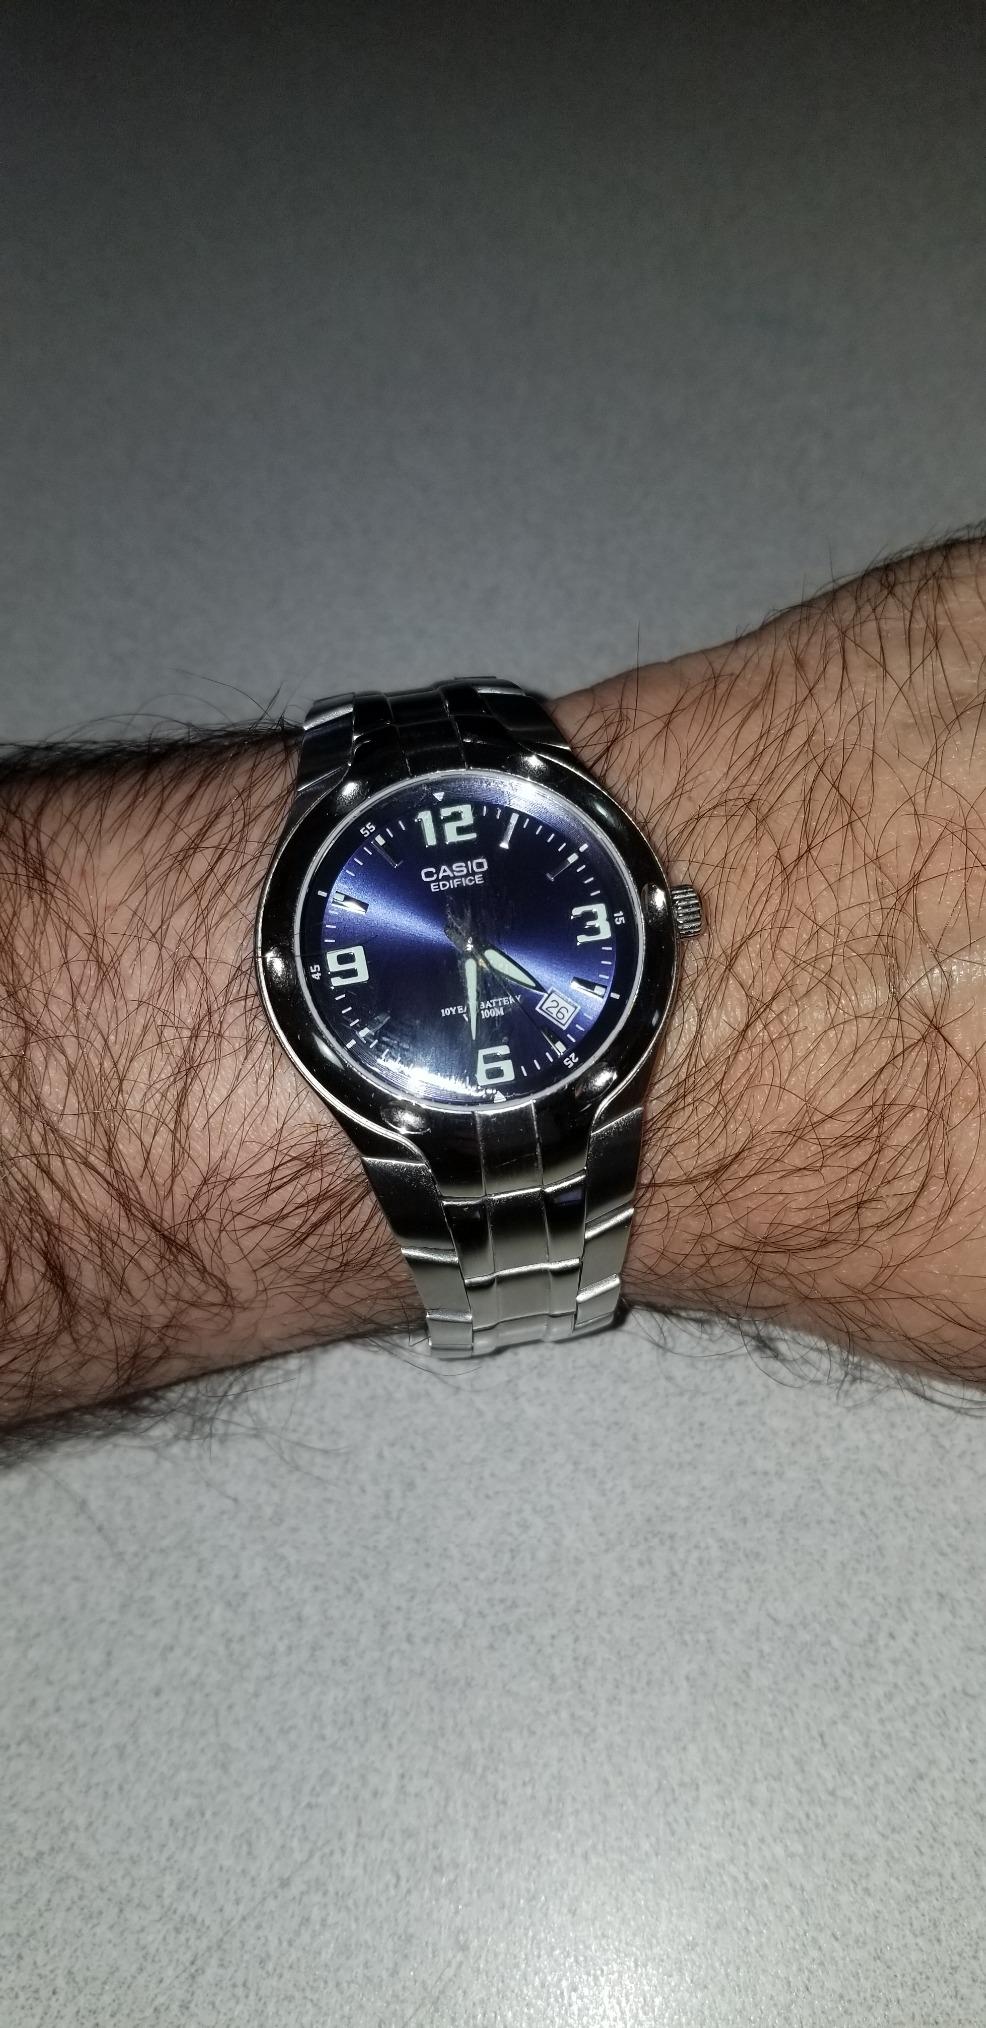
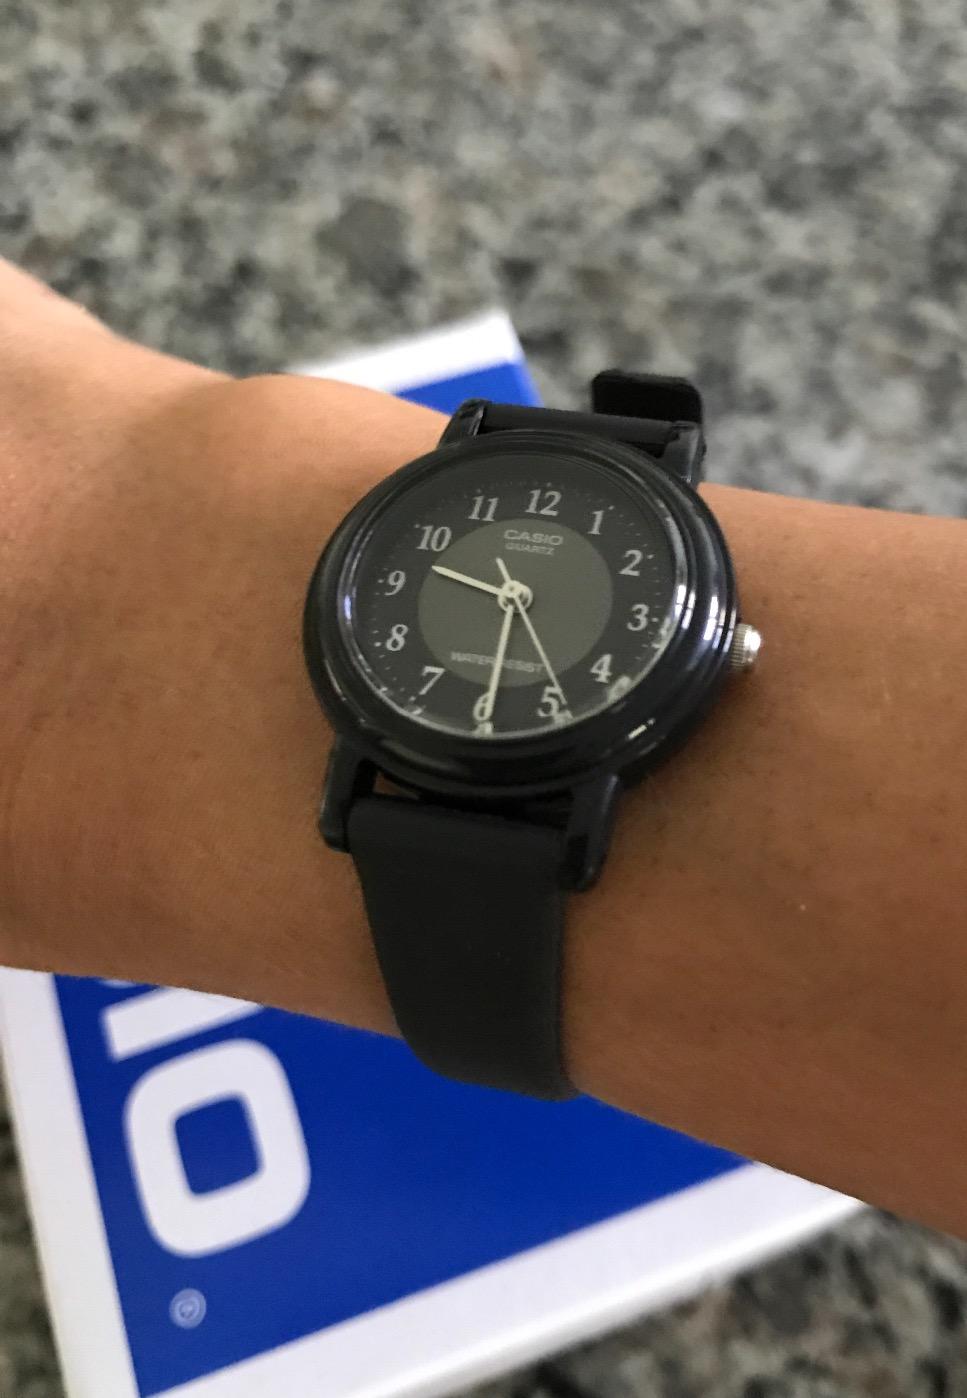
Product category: accessories_watch
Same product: no